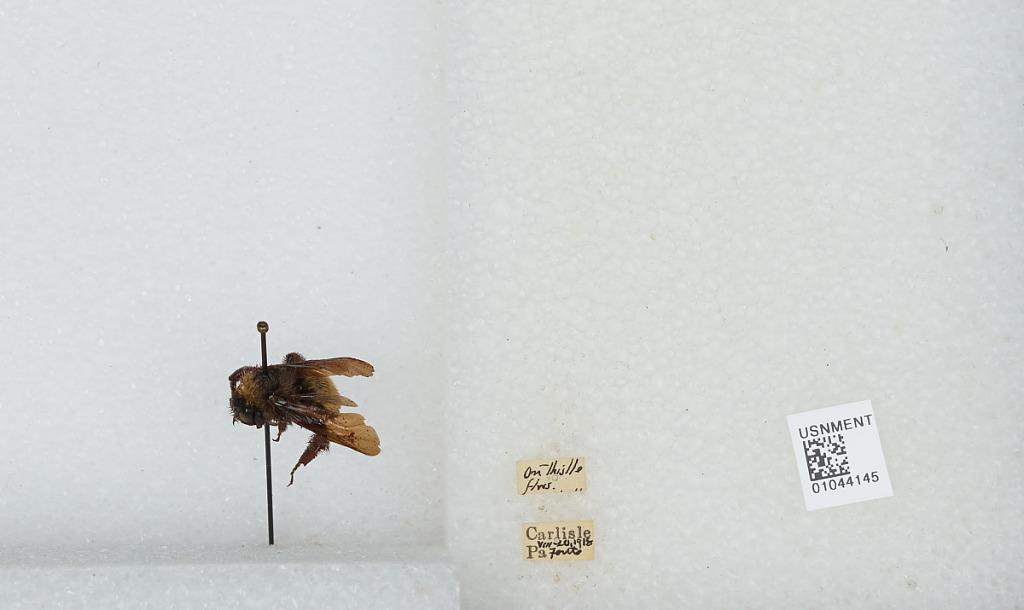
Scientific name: Bombus sp.
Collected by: Fouts
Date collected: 1918-8-20
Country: United States
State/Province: Pennsylvania
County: Cumberland
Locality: Carlisle
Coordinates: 40.2015, -77.1889